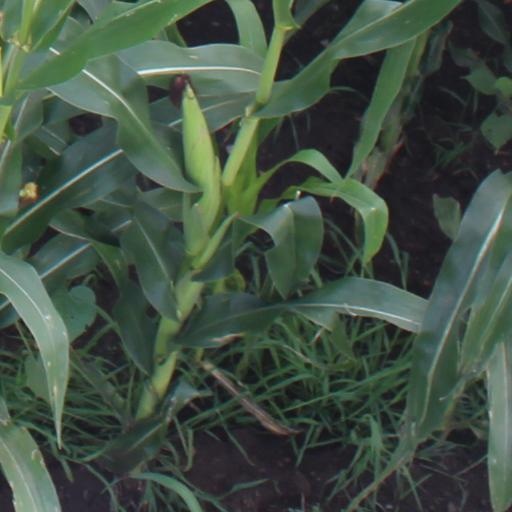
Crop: maize; corn